The Silver King (1919 film)

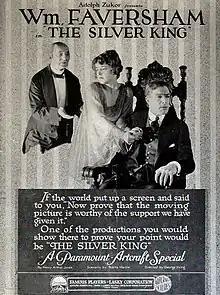
Contemporary advertisement

The Silver King is a lost 1919 American silent drama film directed by George Irving and starring stage star William Faversham. It is based on the play "The Silver King" by Henry Arthur Jones and Henry Herman.